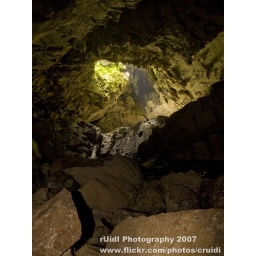
one of the place in clear water cave that has the cave ceiling collaps and form an &amp;quot;open area&amp;quot;